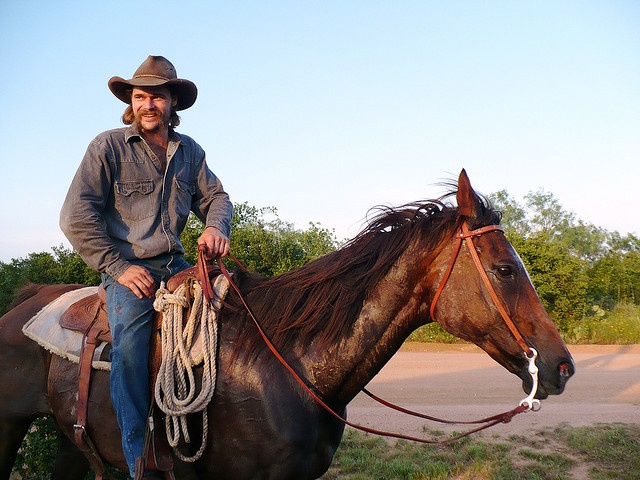
A cowboy sitting on a horse on the side of a road.
A man riding on the back of a brown horse.
a male with a gray shirt is riding a brown horse
A man with a mustache is sitting on a horse.
A man sitting on top of a horse.